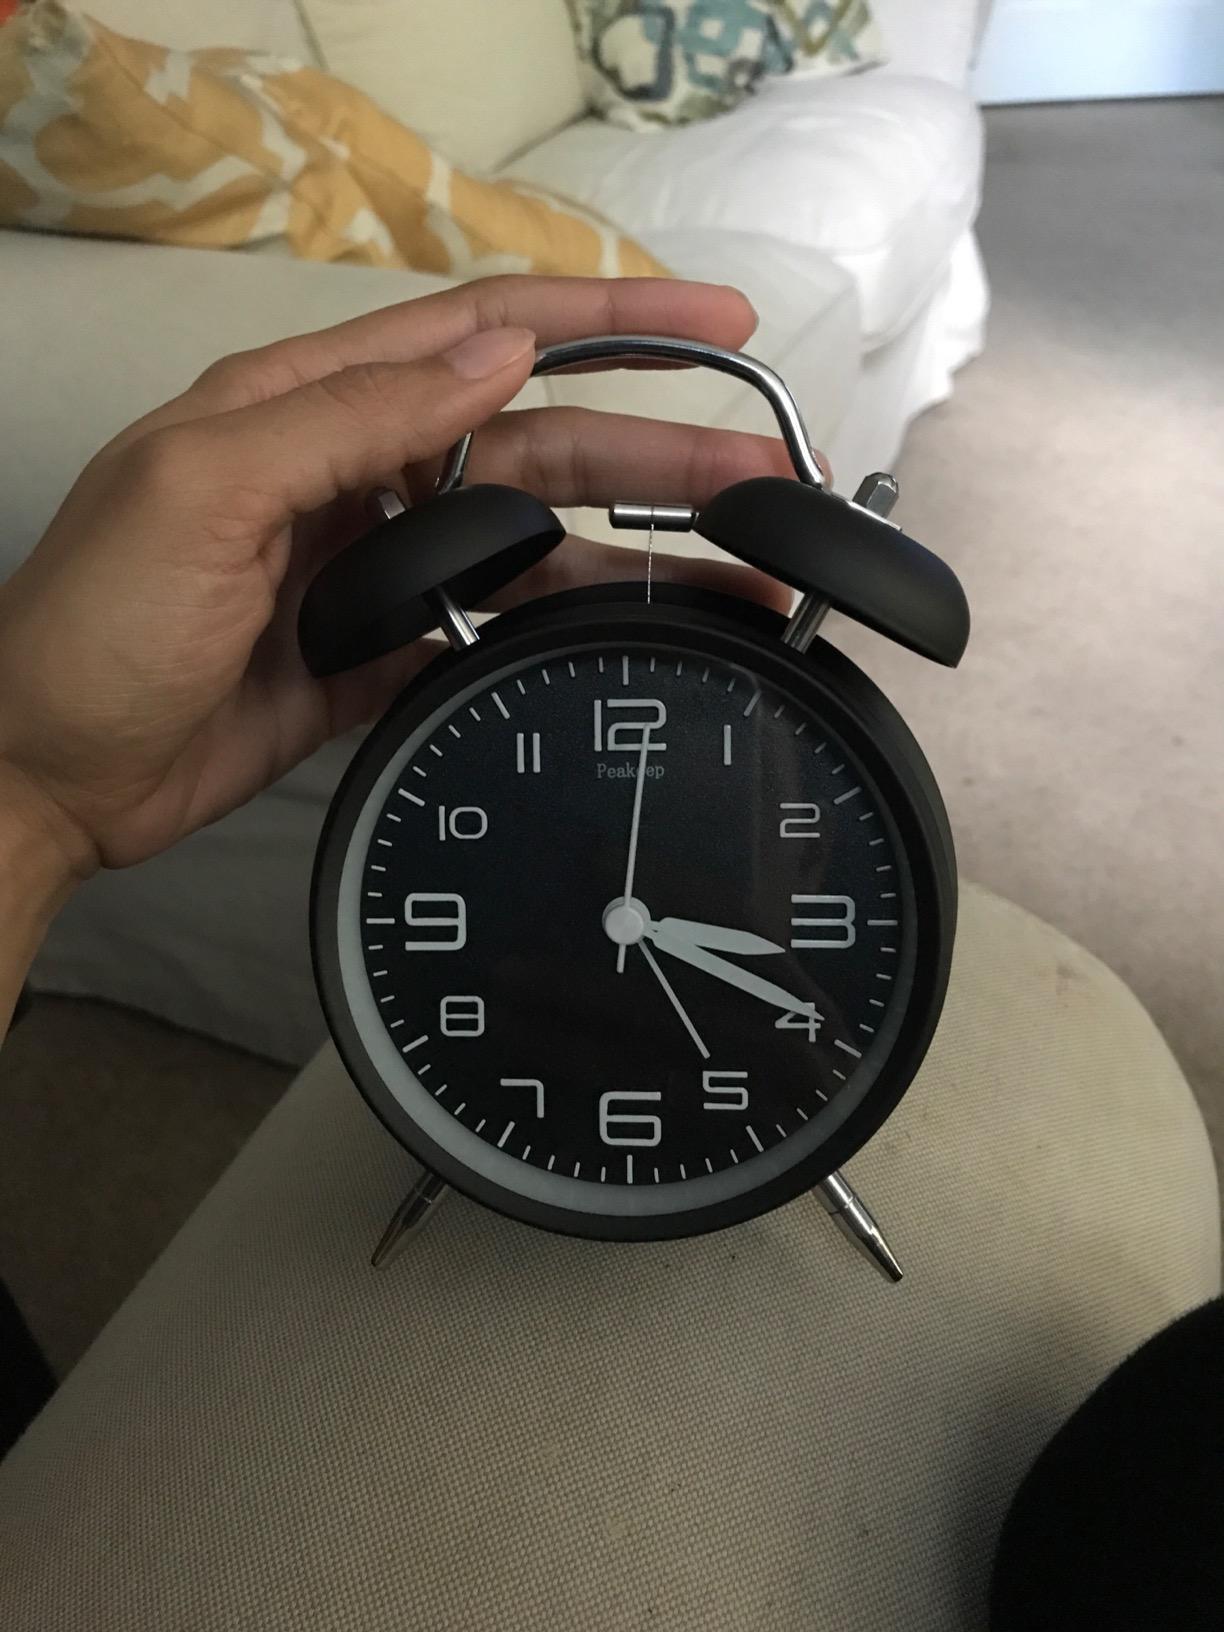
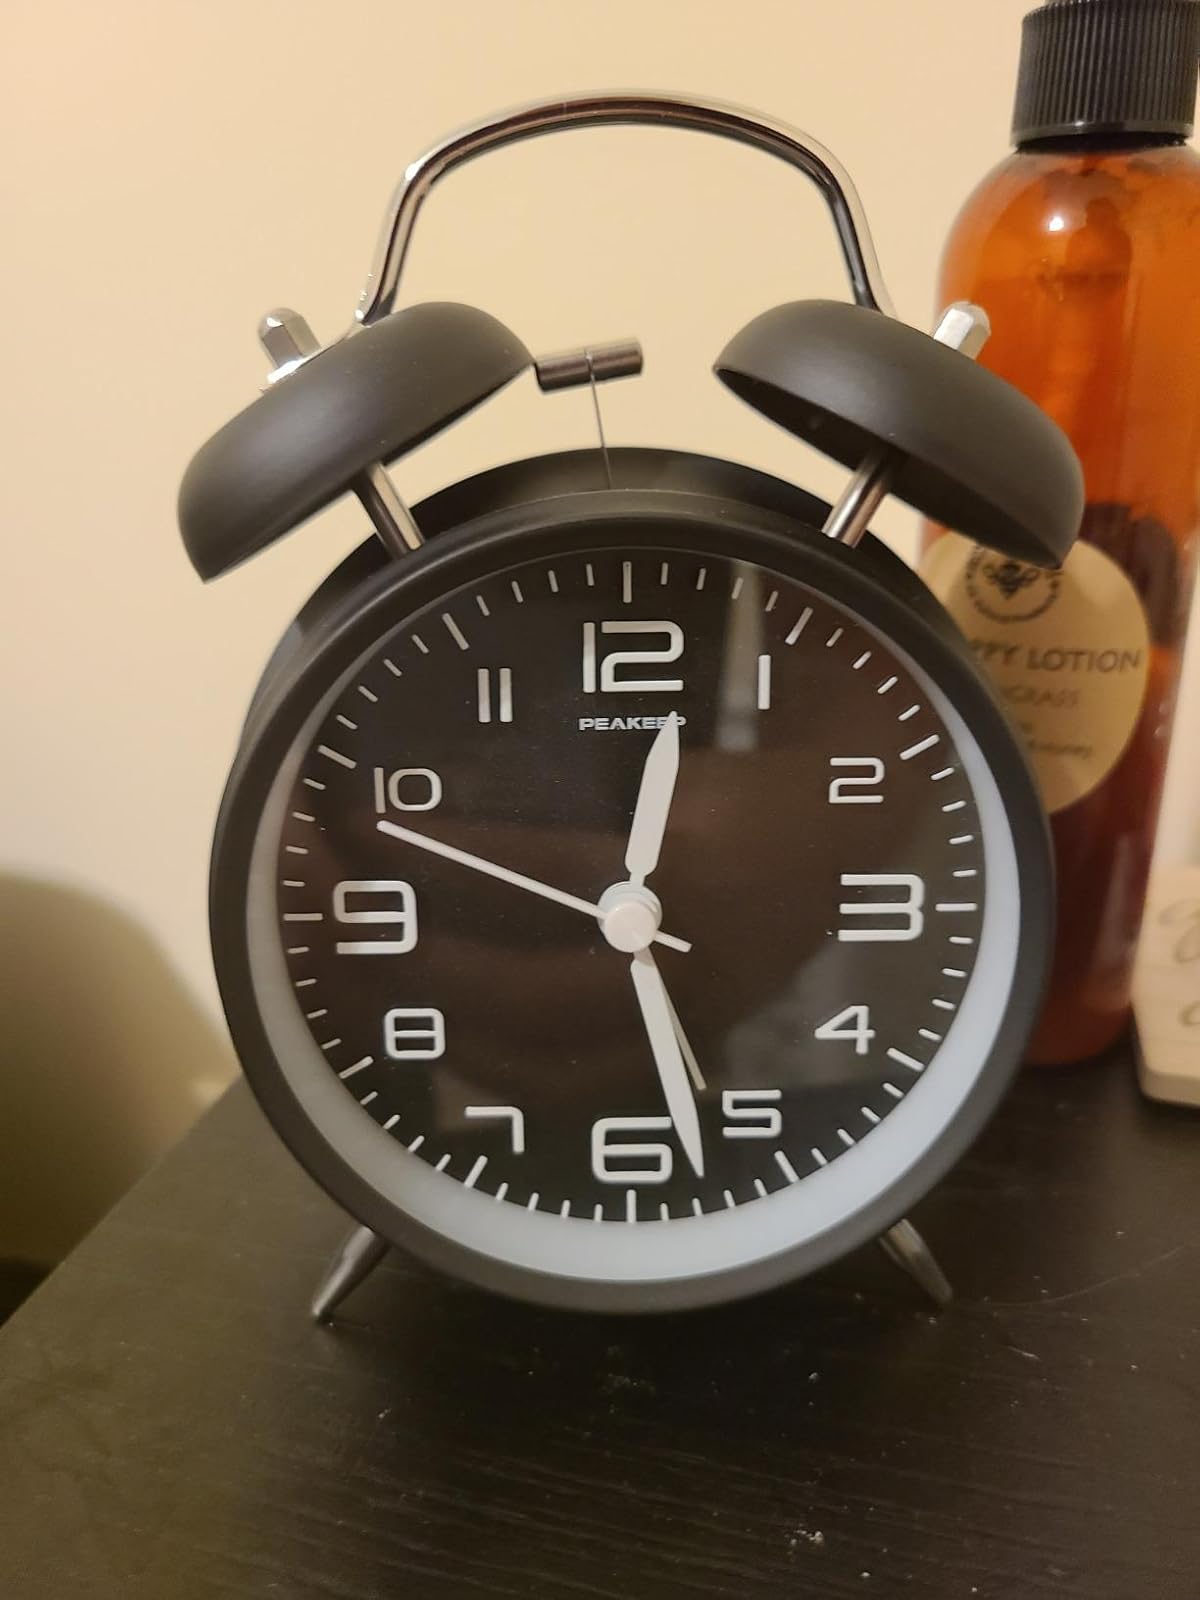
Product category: clock
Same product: yes